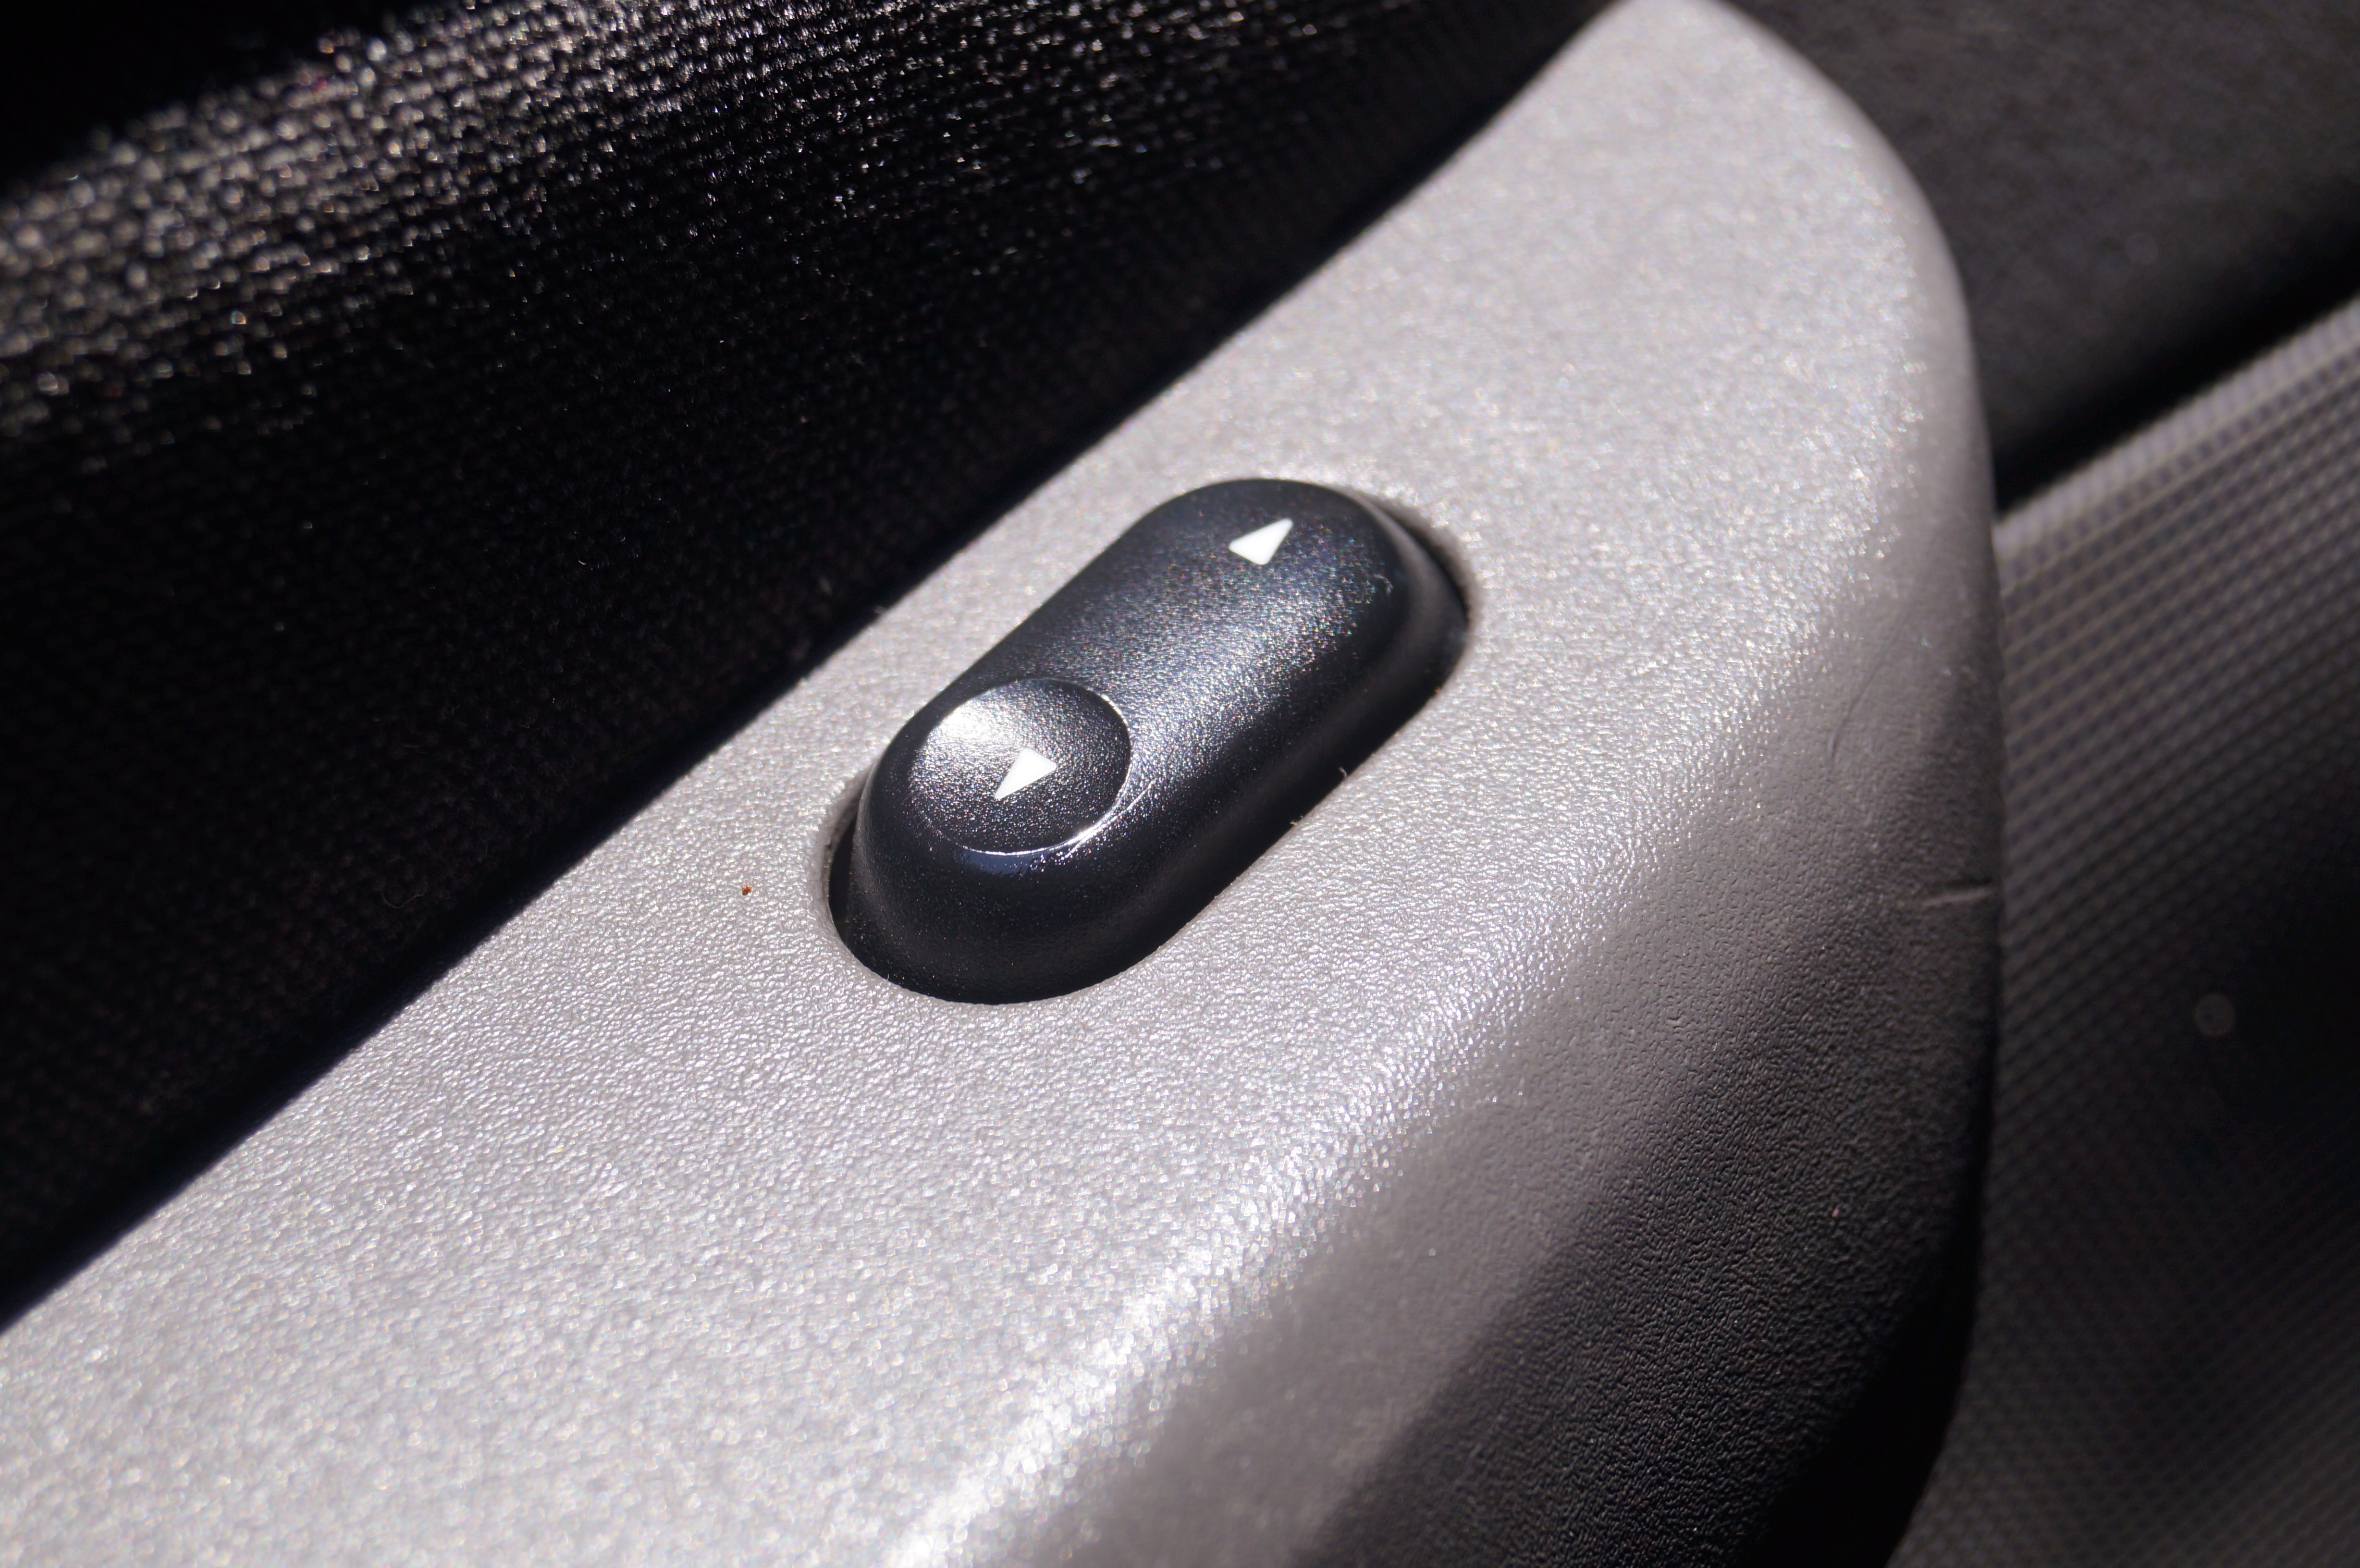
car, wheel, automobile, glass, truck, vehicle, auto, steering wheel, automotive, bumper, download, elevator, upload, insurance, automobile make, automotive exterior, family car, leveler, car glass